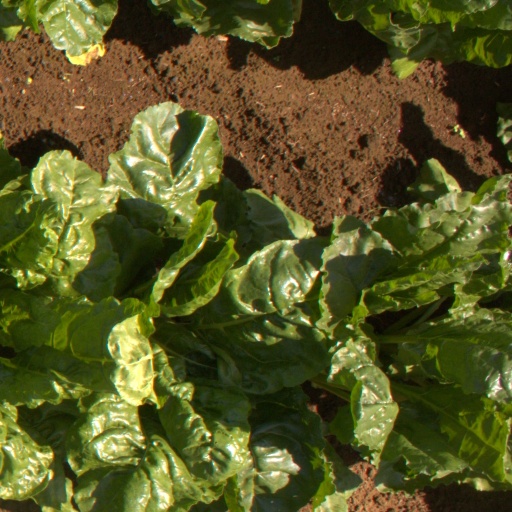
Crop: sugar beet